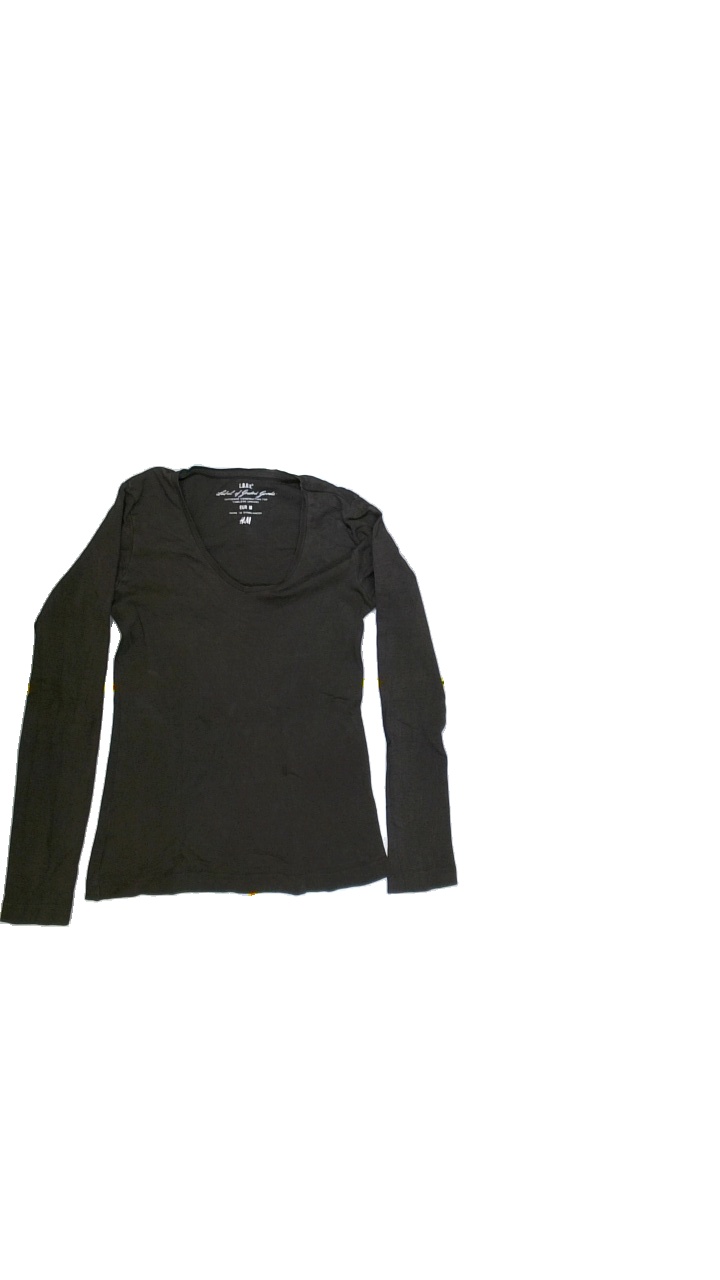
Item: Blouse (Ladies)
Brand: Logg (h&m)
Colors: Brown
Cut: Regular, V-collar
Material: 90%cotton 10%elastane
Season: Autumn
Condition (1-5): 2
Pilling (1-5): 4
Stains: Major
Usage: Export
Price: <50